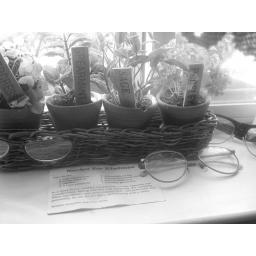
I gave you a small dog in the kitchen